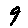
Label: 9